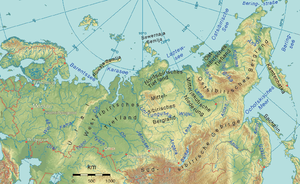
Midtsibiriske højslette
Midtsibiriske højslette = Mittelsibirisches Bergland
Den Midtsibiriske højslette er området mellem floderne Jenisej mod vest og Lena mod øst. Området er på mere end 3,5 mio. km², hvor det højeste punkt er de 1700 m høje Putoran bjerge mod nord.